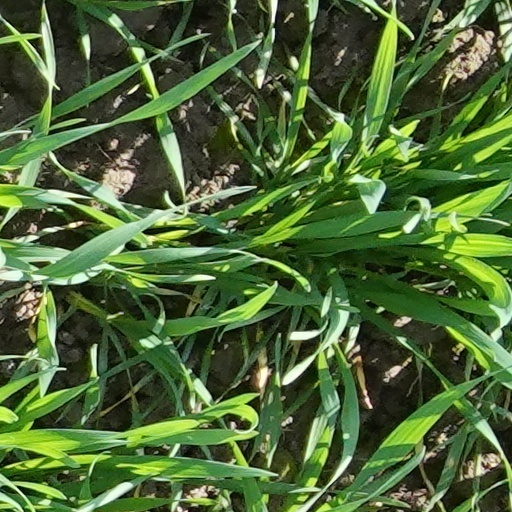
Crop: wheat